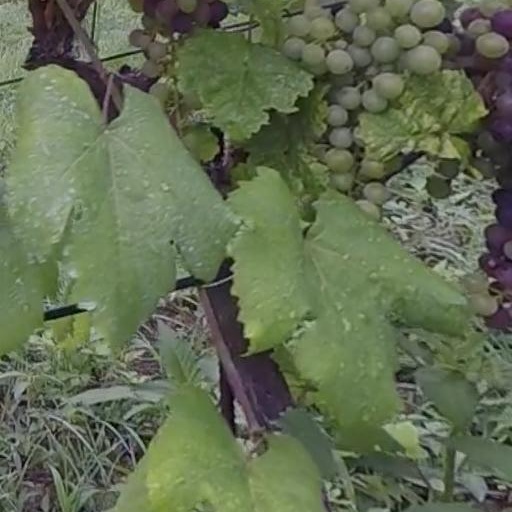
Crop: grape